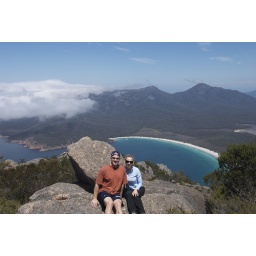
See the clouds below us on the mountains behind us.